Trident (UK nuclear programme)

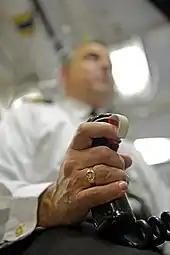
The training trigger used to launch a simulated Trident missile on

The Trident programme was initiated during the Cold War, and it was designed to provide an ongoing independently controlled deterrent against major threats to the security of the UK and its NATO allies, including threats posed by non-nuclear weapons.